Elections in New England

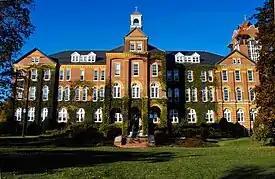
Alumni Hall at Saint Anselm College has served as a backdrop for the media reports during the New Hampshire primary.

Historically, the New Hampshire primary has been the first in a series of nationwide political party primary elections held in the United States every four years. Held in the state of New Hampshire, it usually marks the beginning of the U.S. presidential election process. Even though few delegates are chosen from New Hampshire, the primary has always been pivotal to both New England and American politics. One college in particular, Saint Anselm College, has been home to numerous national presidential debates and visits by candidates to its campus.